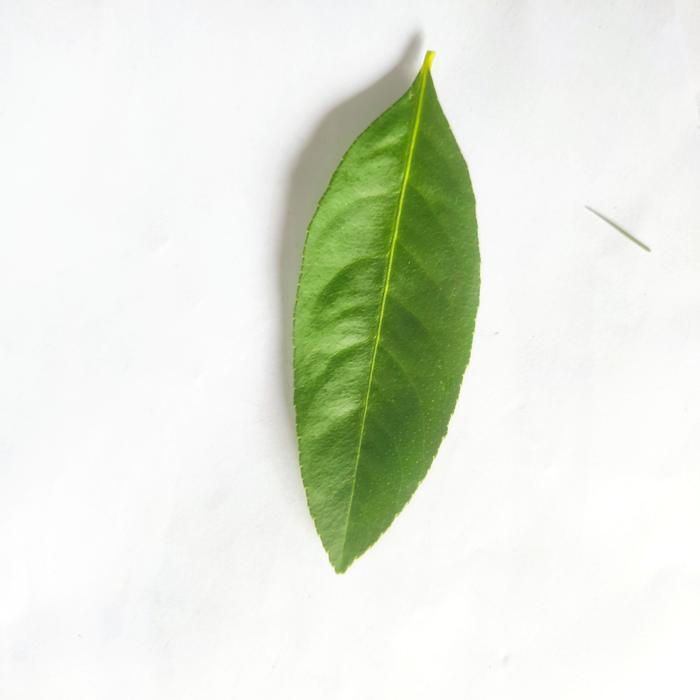
Crop: Lemon
Leaf condition: Healthy_Leaf